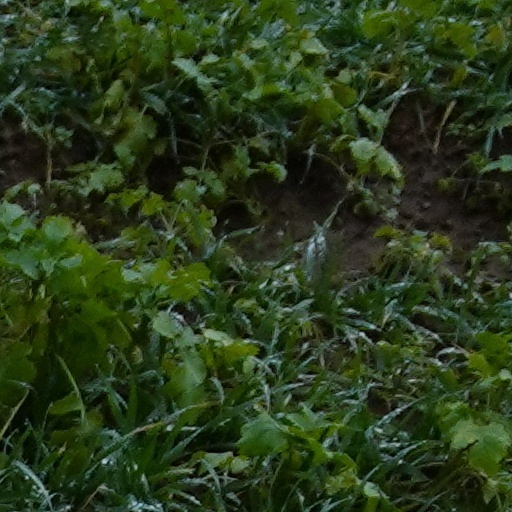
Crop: wheat